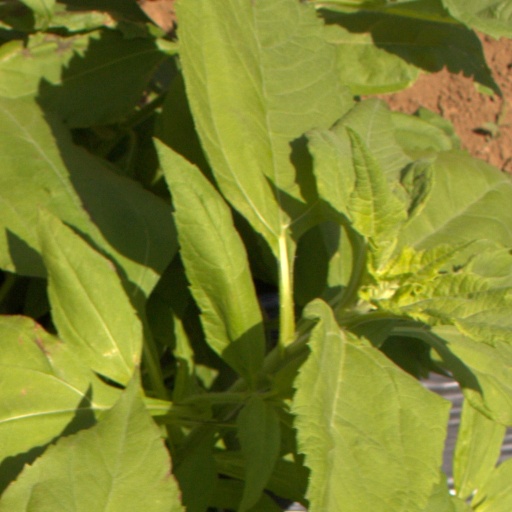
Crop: Jerusalem artichoke